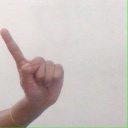
अक्षर: ए